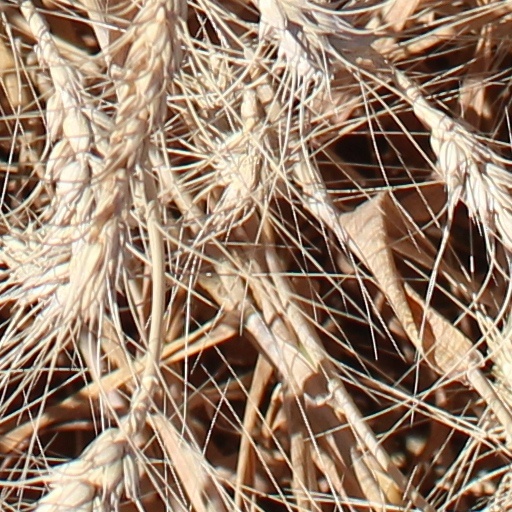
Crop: wheat